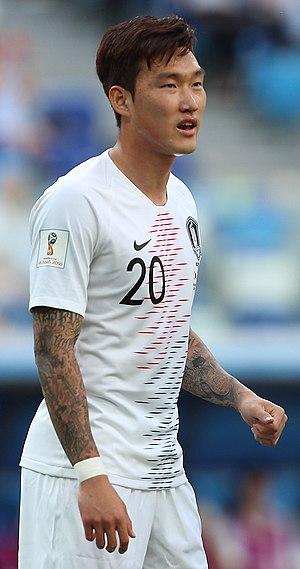
Jang Hyun-soo est un footballeur sud-coréen né le 28 septembre 1991. Il évolue au poste de défenseur.